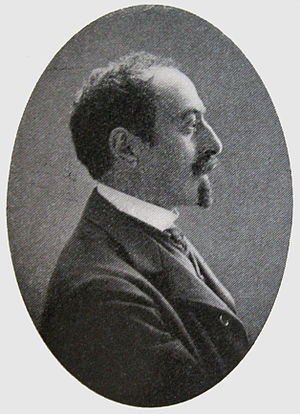
Henri Nathansen
Henri Nathansen var en dansk forfatter og sceneinstruktør.